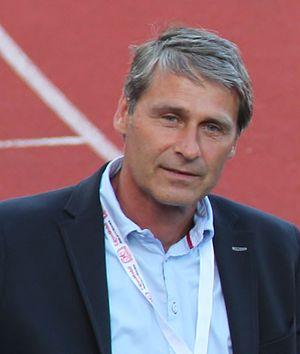
Les records du monde du lancer du javelot sont actuellement détenus par le Tchèque Jan Železný qui établit la marque de 98,48 m le 25 mai 1996 à Iéna en Allemagne, et par sa compatriote Barbora Špotáková, créditée de 72,28 m le 13 septembre 2008 à Stuttgart en Allemagne.
Le lancer du javelot fait partie des épreuves inscrites au programme des premiers championnats du monde d'athlétisme, en 1983, à Helsinki.
Jan Železný est un athlète tchèque spécialiste du lancer du javelot.
Le lancer du javelot masculin figure au programme des Jeux olympiques depuis la quatrième édition, en 1908 à Londres. Les femmes participent à cette épreuve depuis les Jeux de 1932, à Los Angeles.